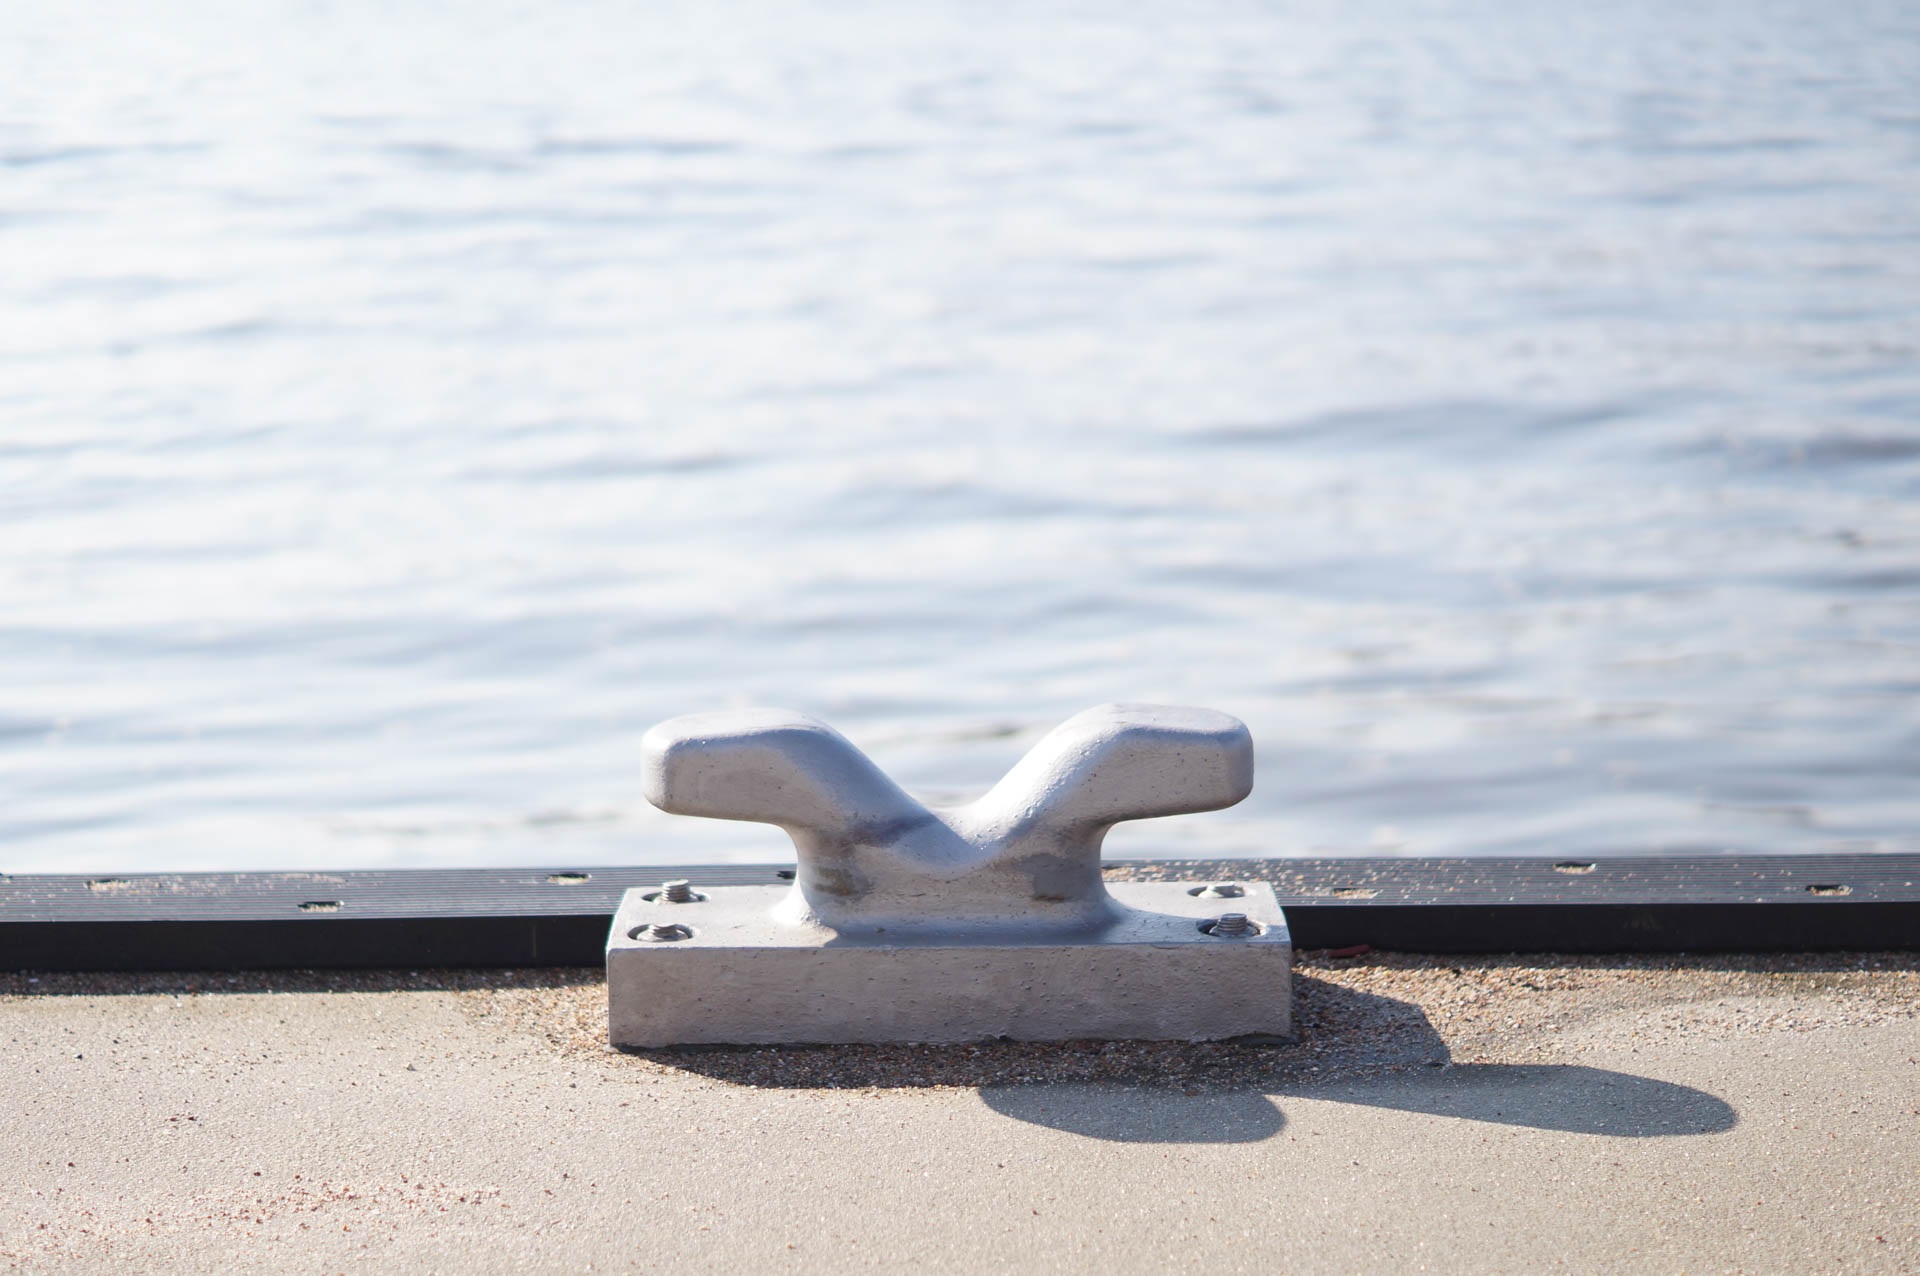
sea, water, sand, dew, sky, pier, ship, boot, line, vehicle, blue, port, jetty, yellow, create, close up, ferry, reflections, maritime, bollard, anchorage, elbe, hamburg, fixing, investors, water movement, image building, lash